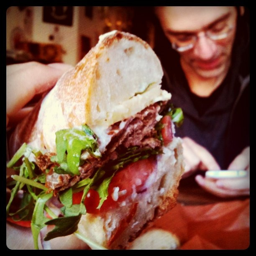
a close up of a burger with tomato and lettuce
A man holds up his chicken, lettuce, and, tomato sandwich.
A man sitting at a table using his smart phone next to someone holding a half a sandwich.
a big beef lettuce and tomato sandwich
A large sandwich and a man touching his phone behind it.